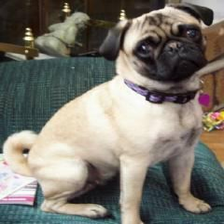
Species: dog
Breed: pug